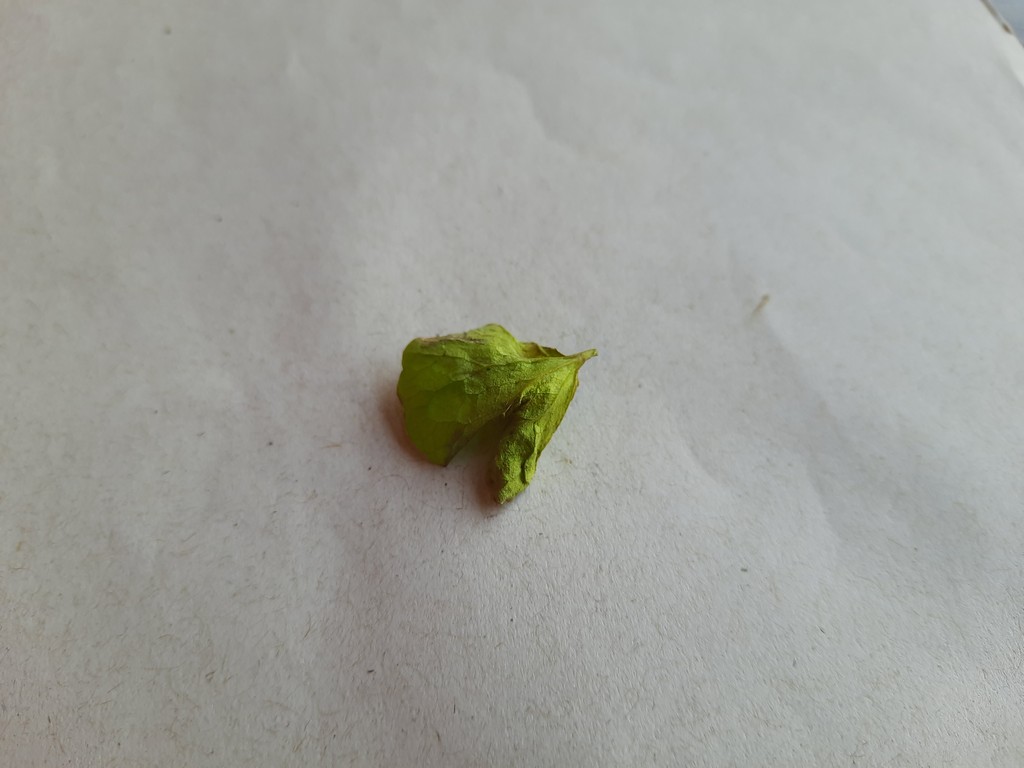
Label: Unhealthy